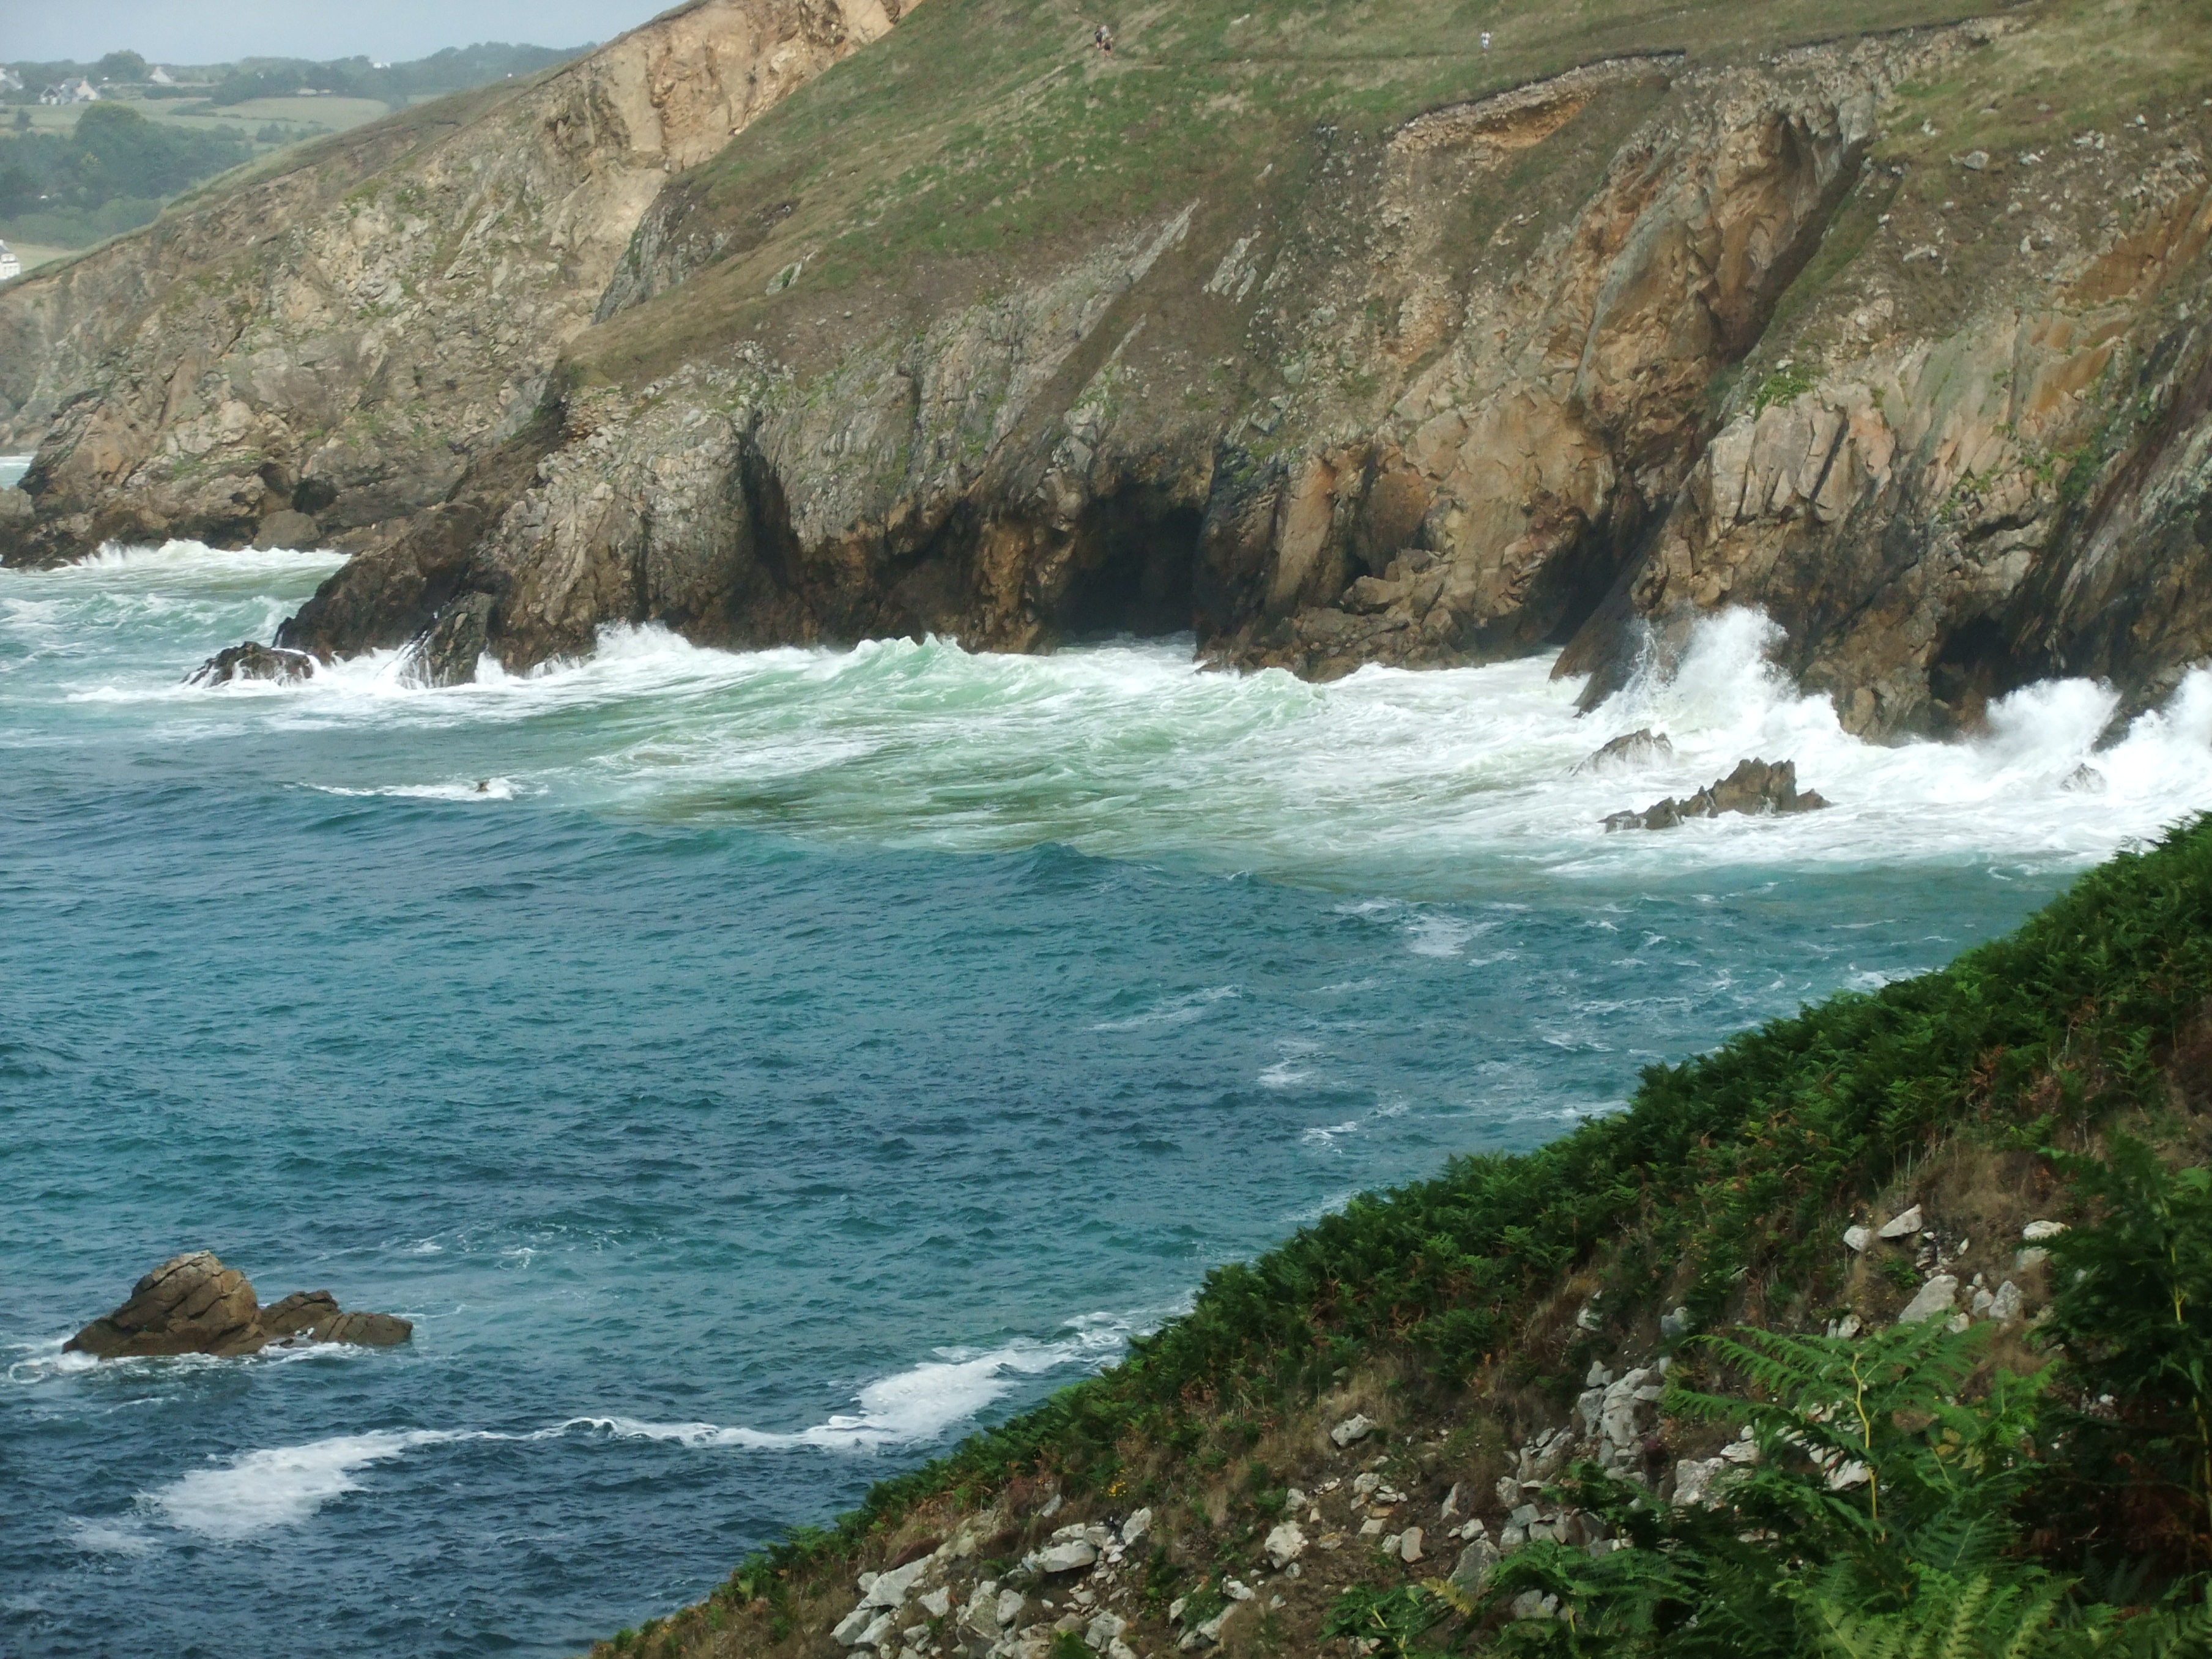
beach, sea, coast, rock, ocean, shore, wave, cliff, cove, bay, terrain, body of water, cape, islet, brittany, landform, geographical feature, wind wave, agitated